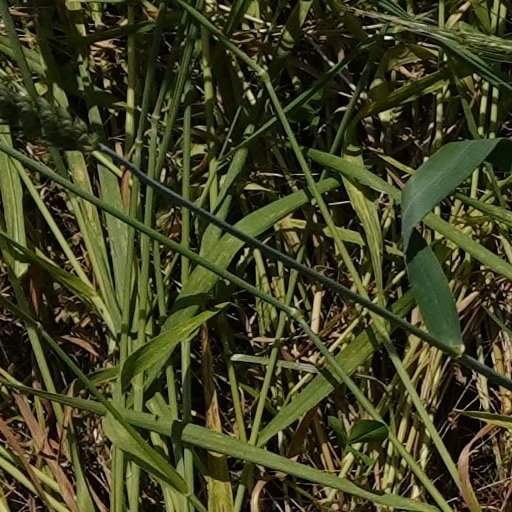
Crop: wheat